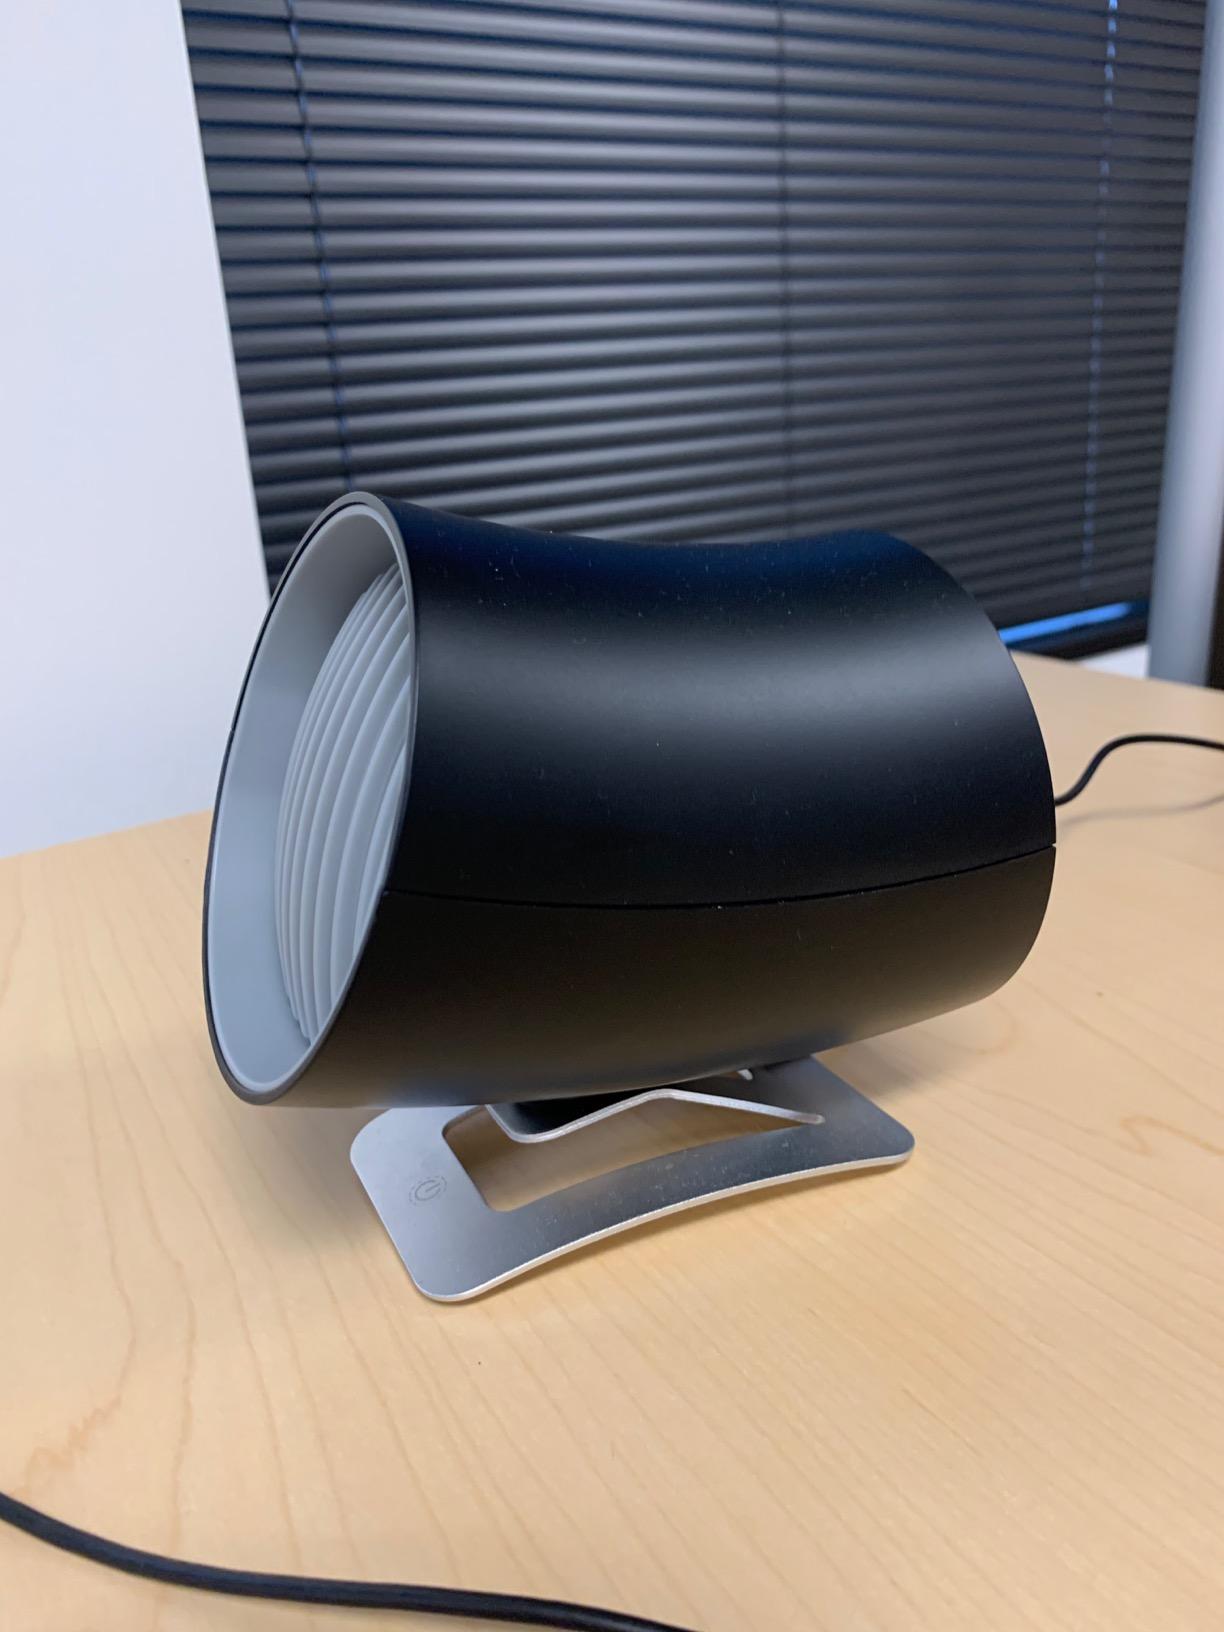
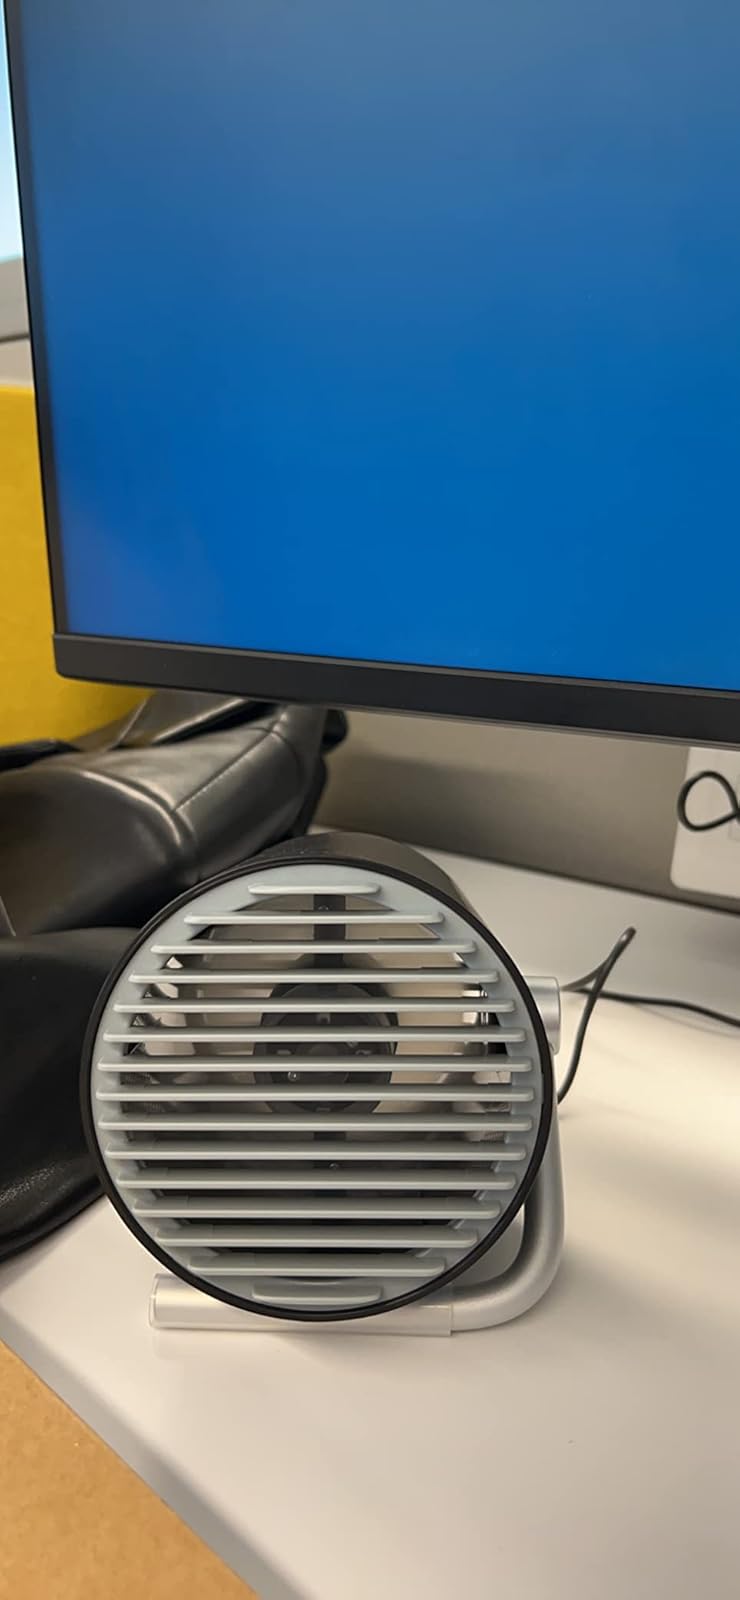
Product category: fan
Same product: no